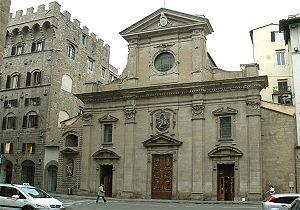
La basilique Santa Trinita est une église du centre historique de la ville de Florence en Italie, sur la place homonyme à une extrémité du pont Santa Trinita.